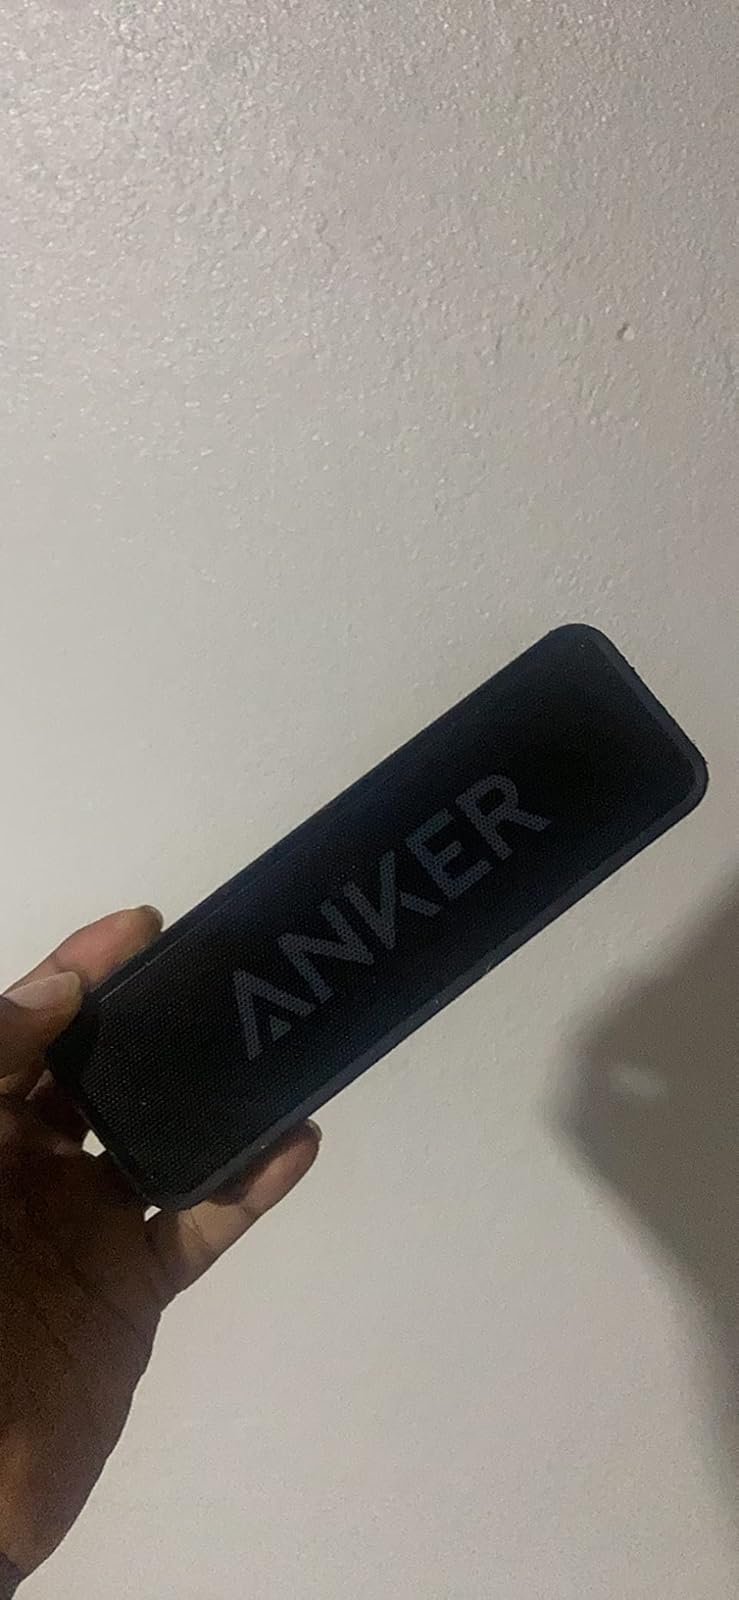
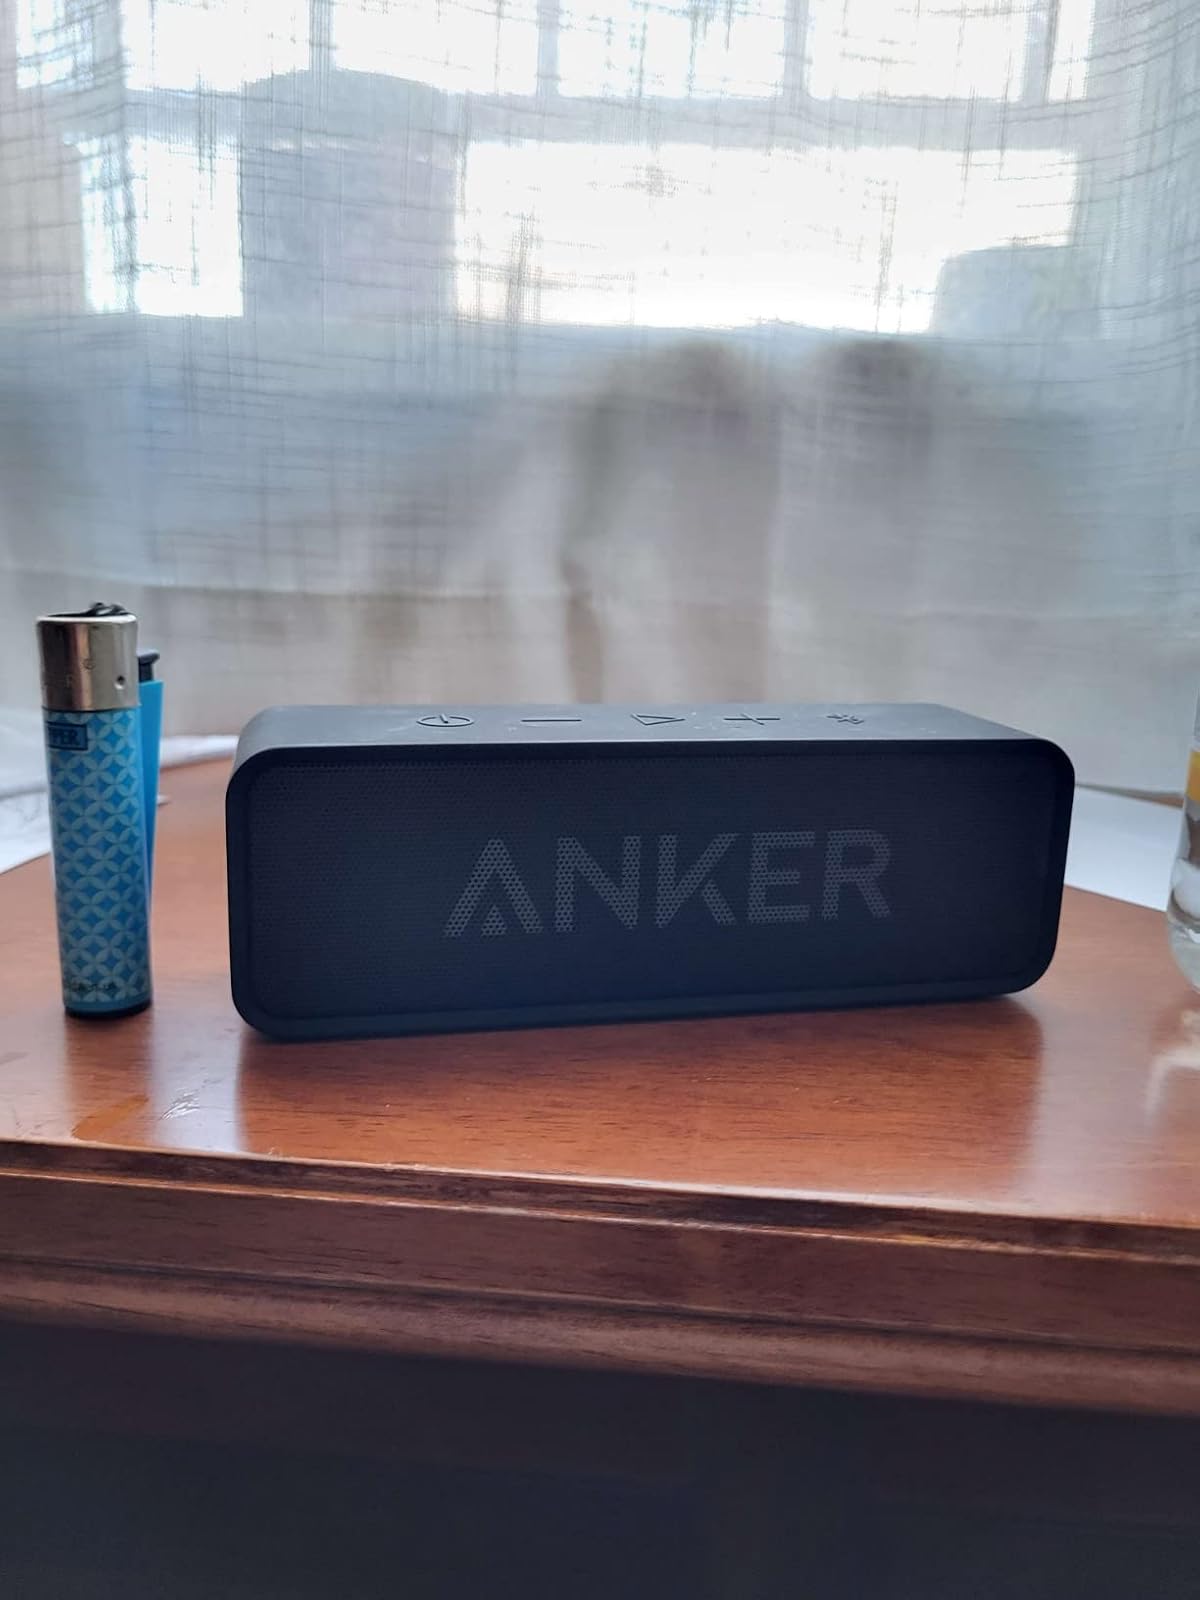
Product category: speaker
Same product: yes